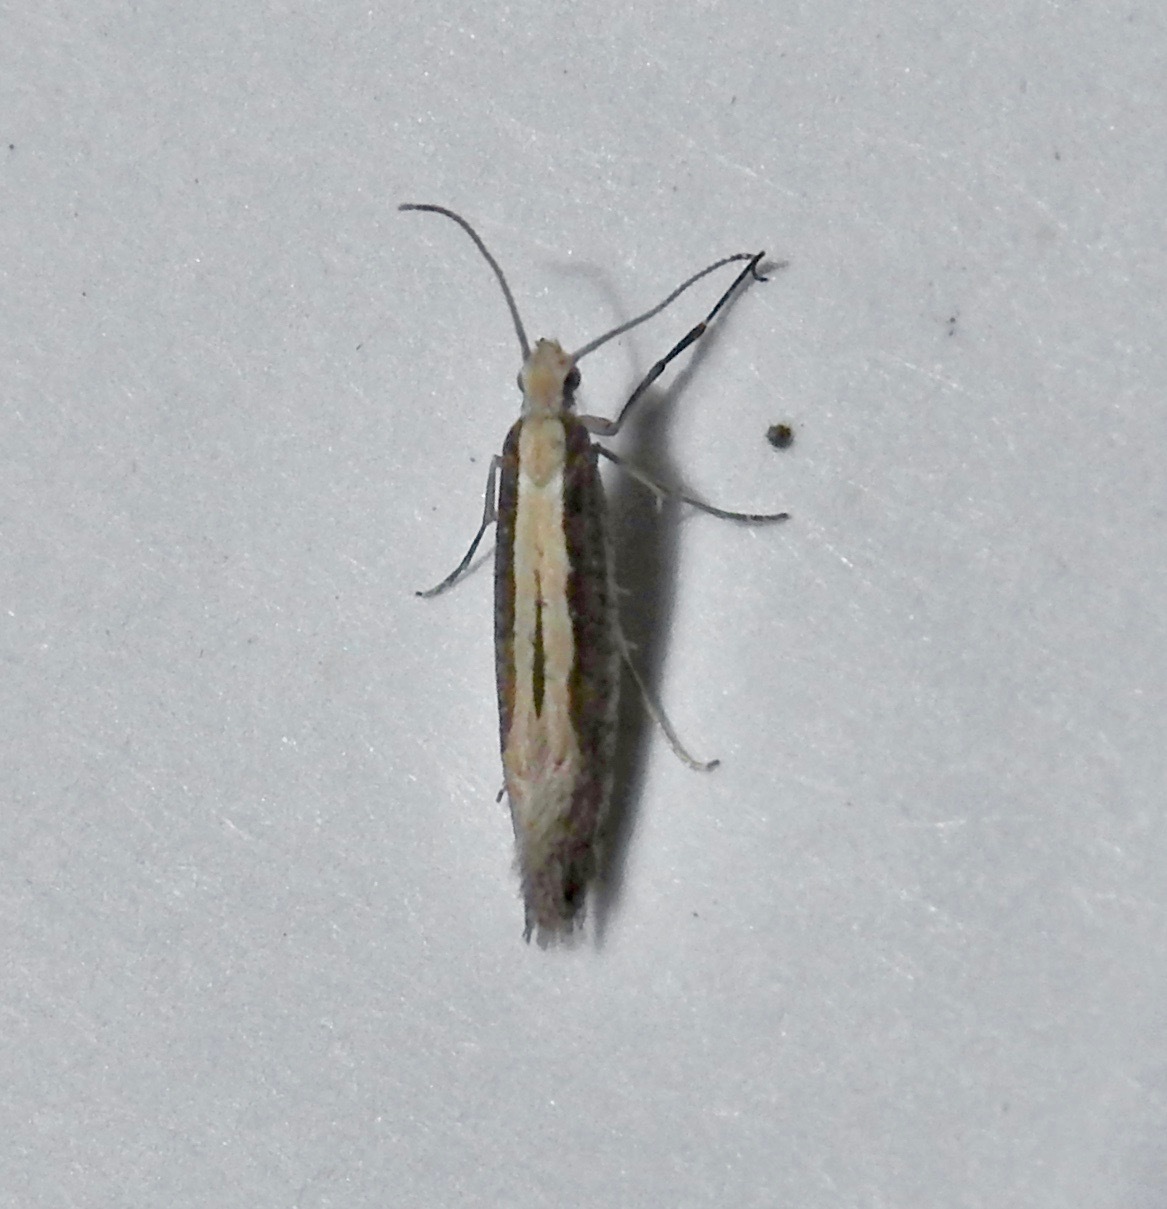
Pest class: diamondback_moth